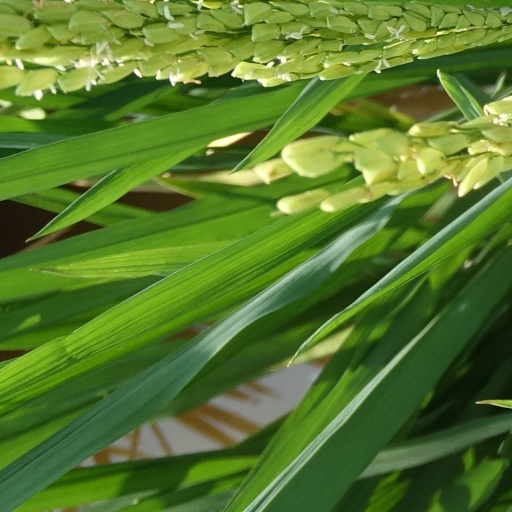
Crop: rice